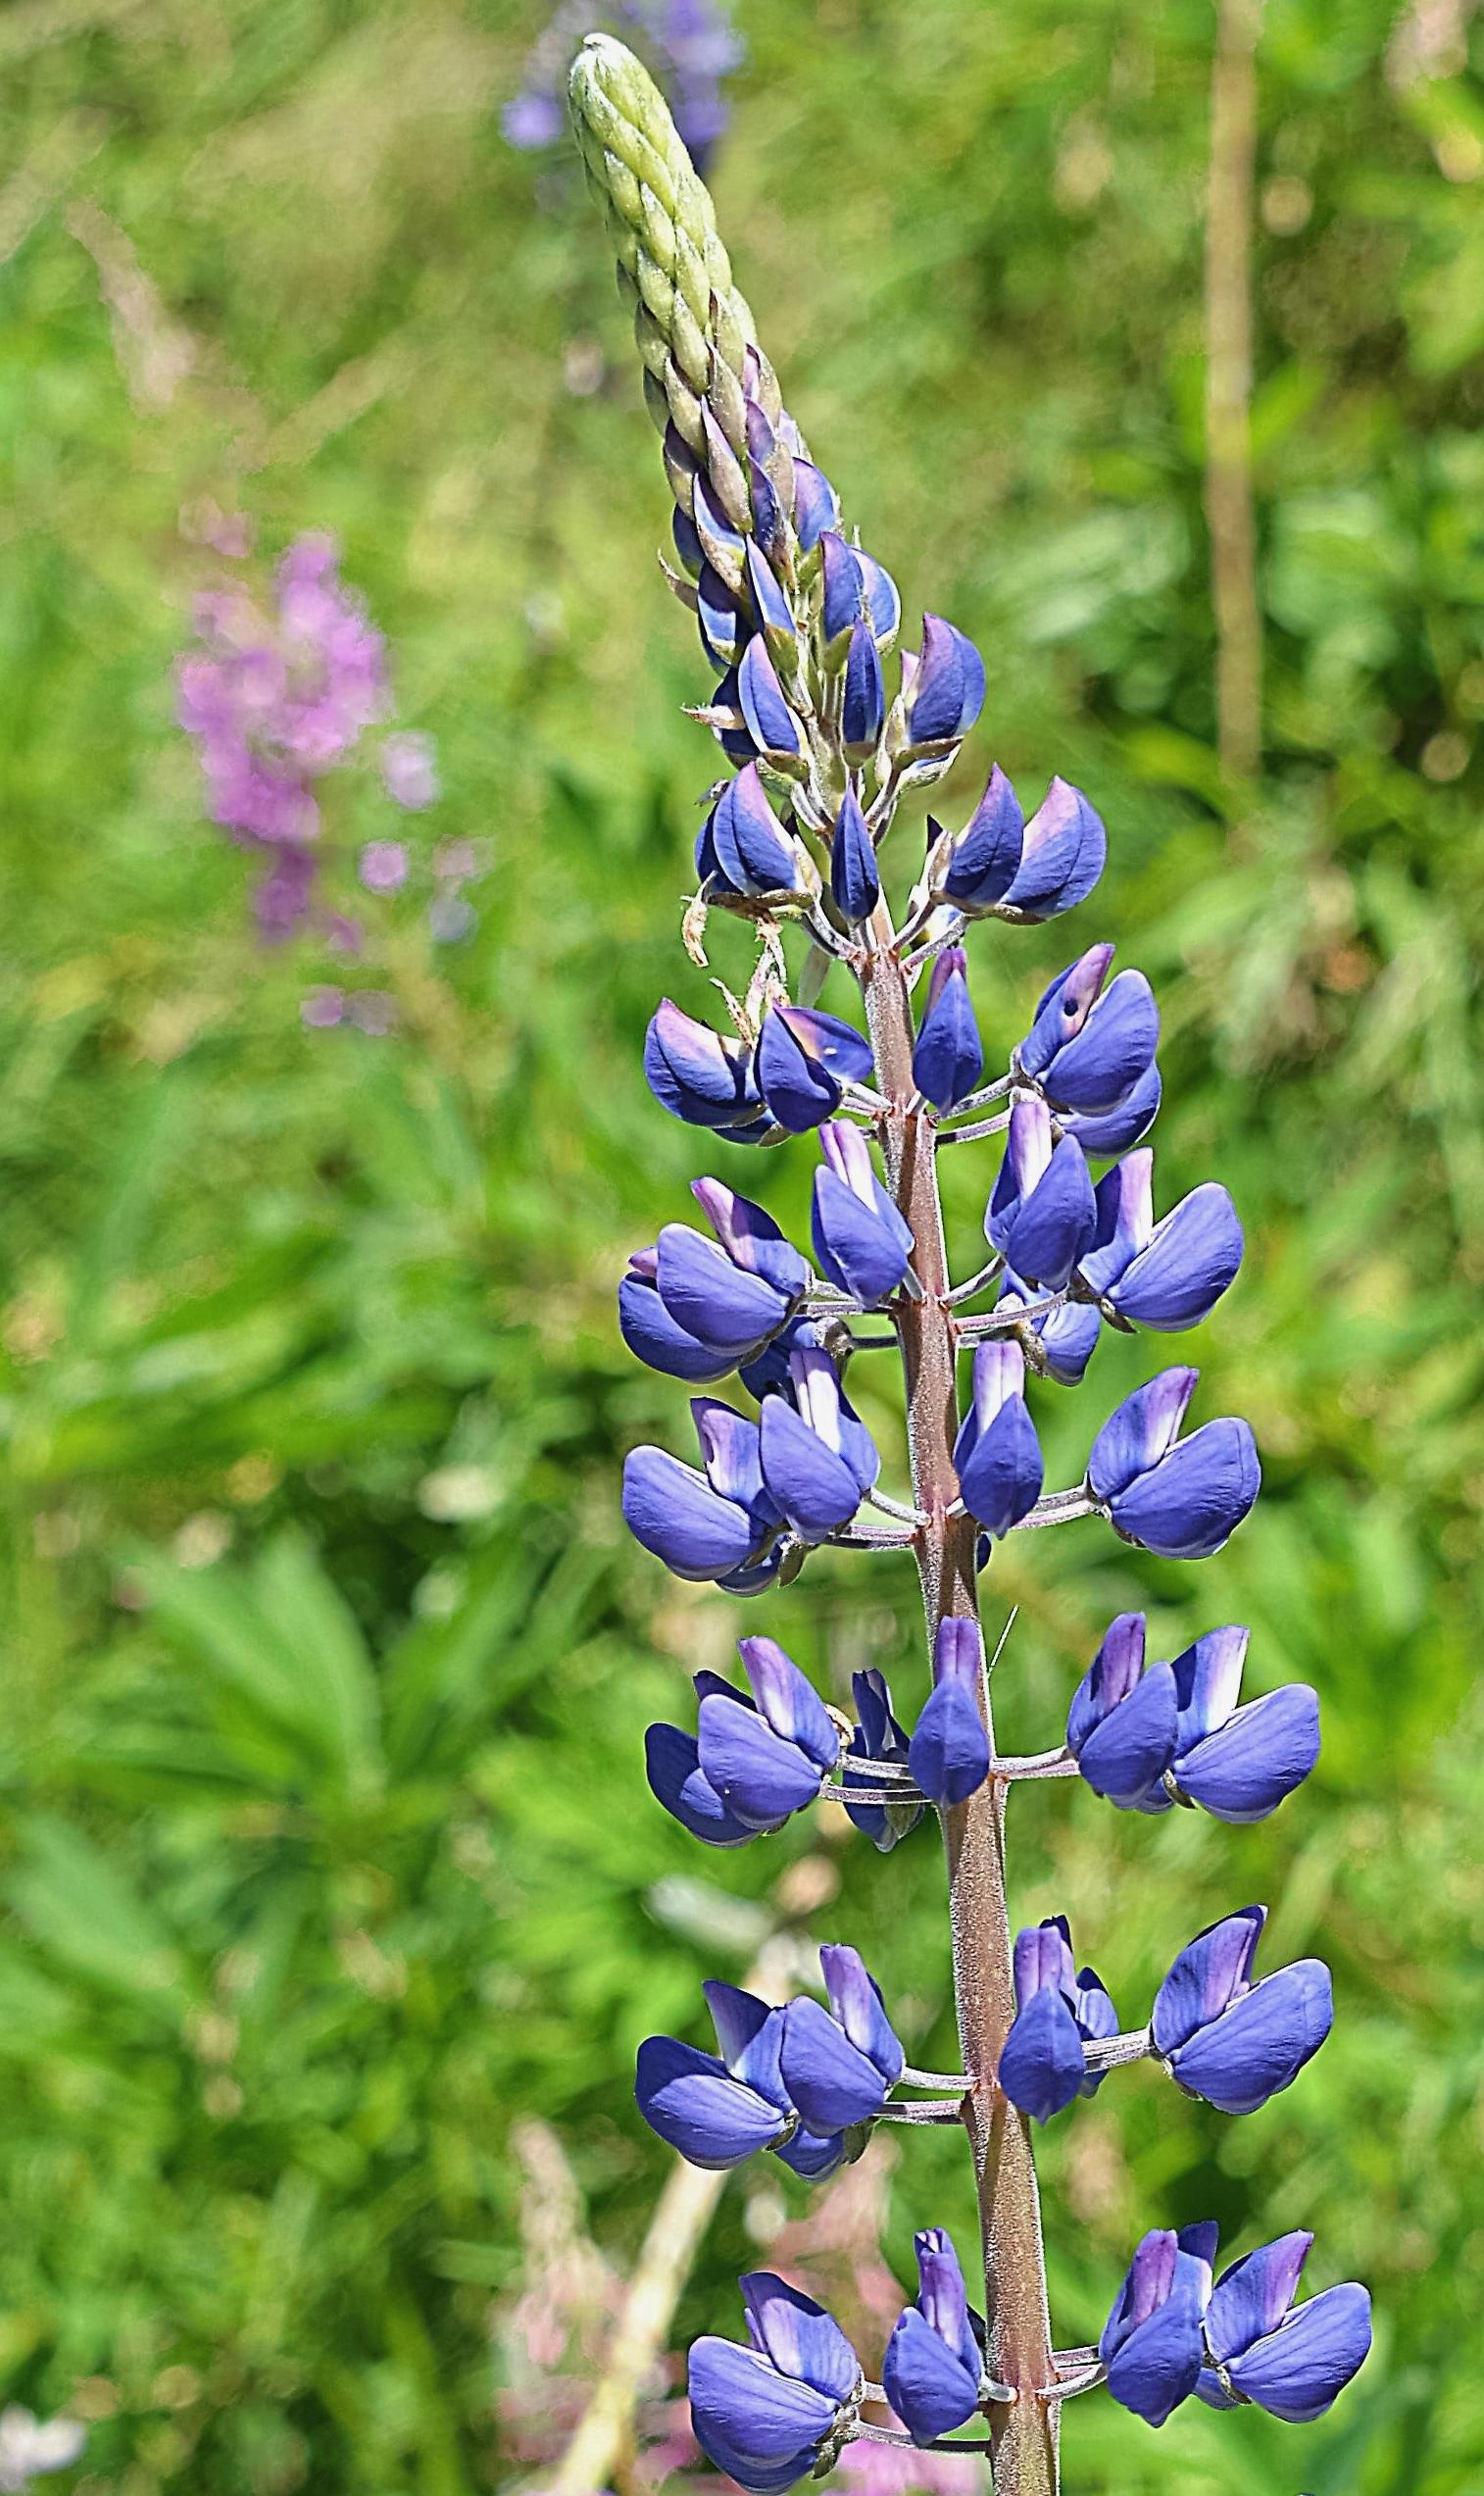
nature, plant, meadow, flower, botany, blue, garden, flora, lavender, wildflower, flowers, bluebonnet, lupine, lupin, mountain flowers, flowering plant, grass family, land plant, english lavender, hyssopus